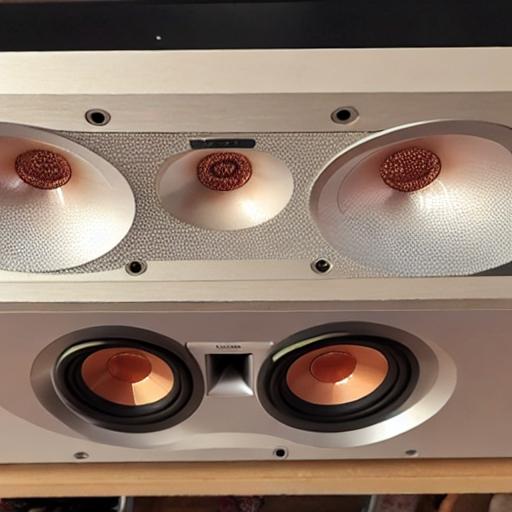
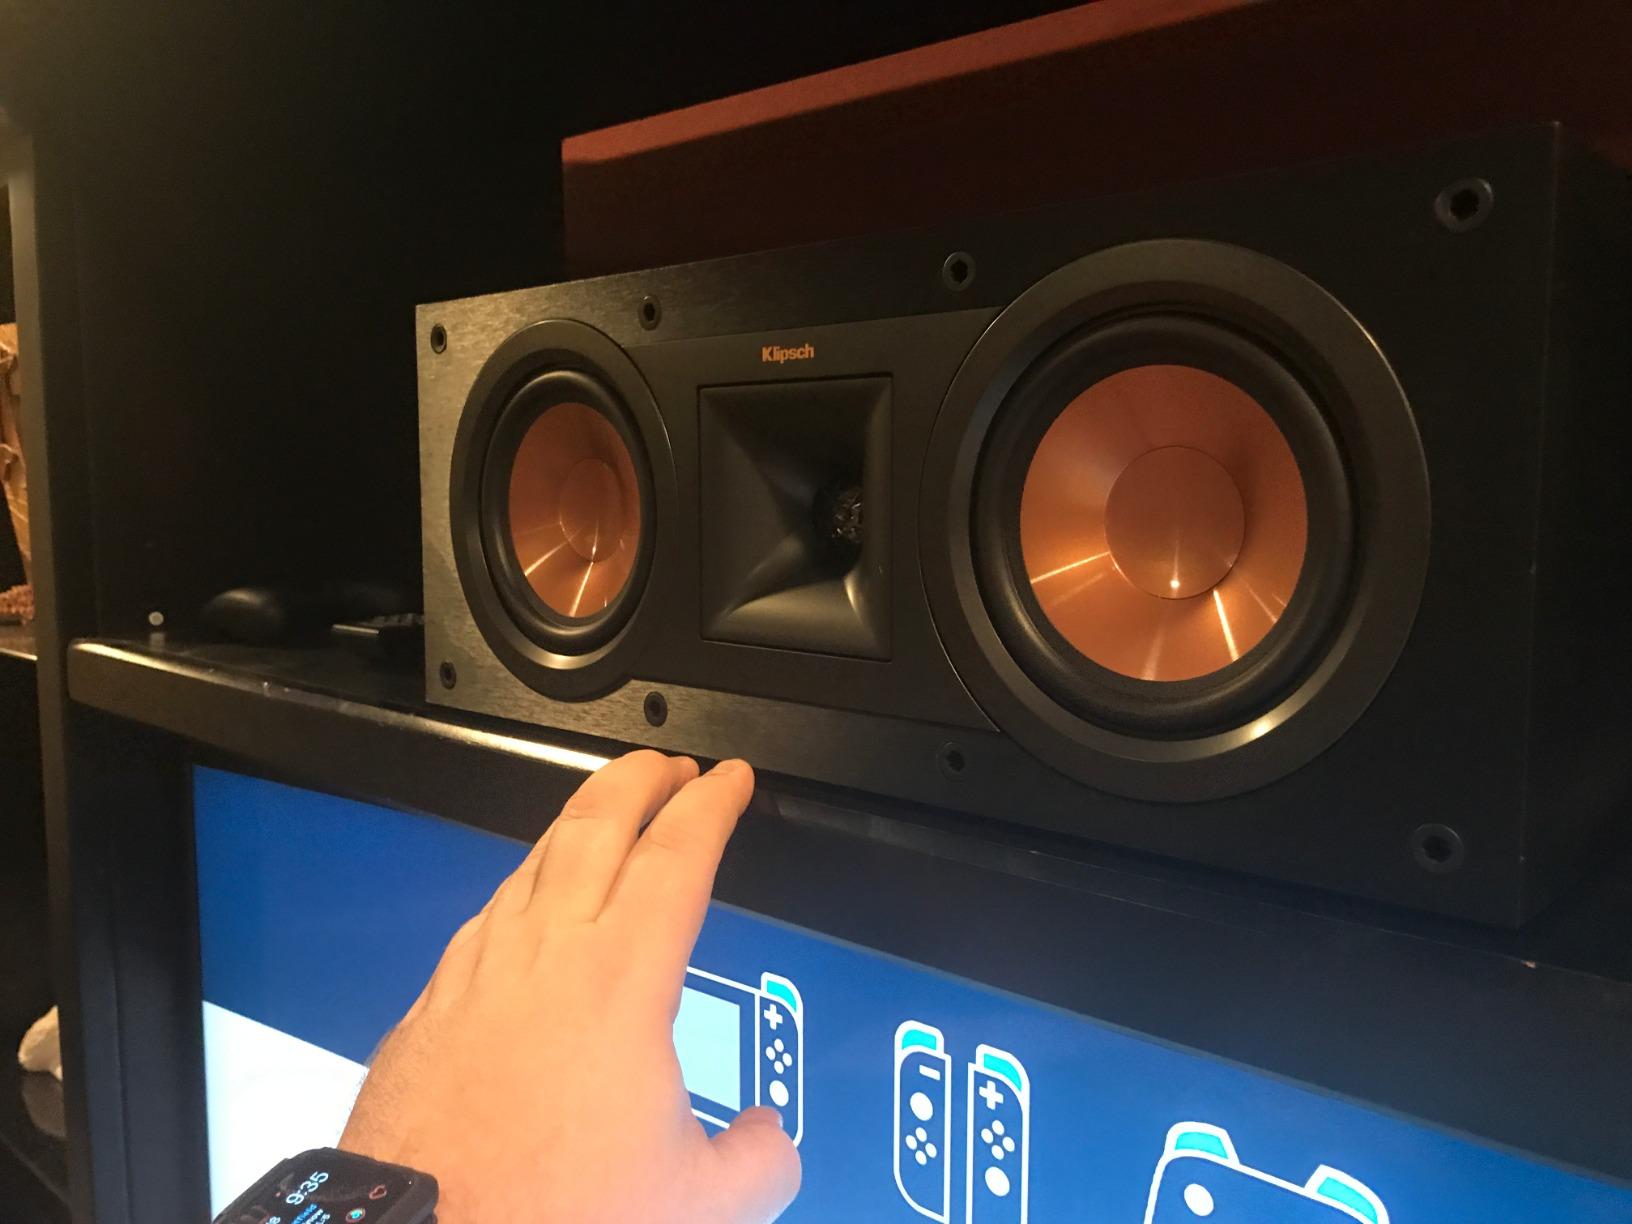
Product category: speaker
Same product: no